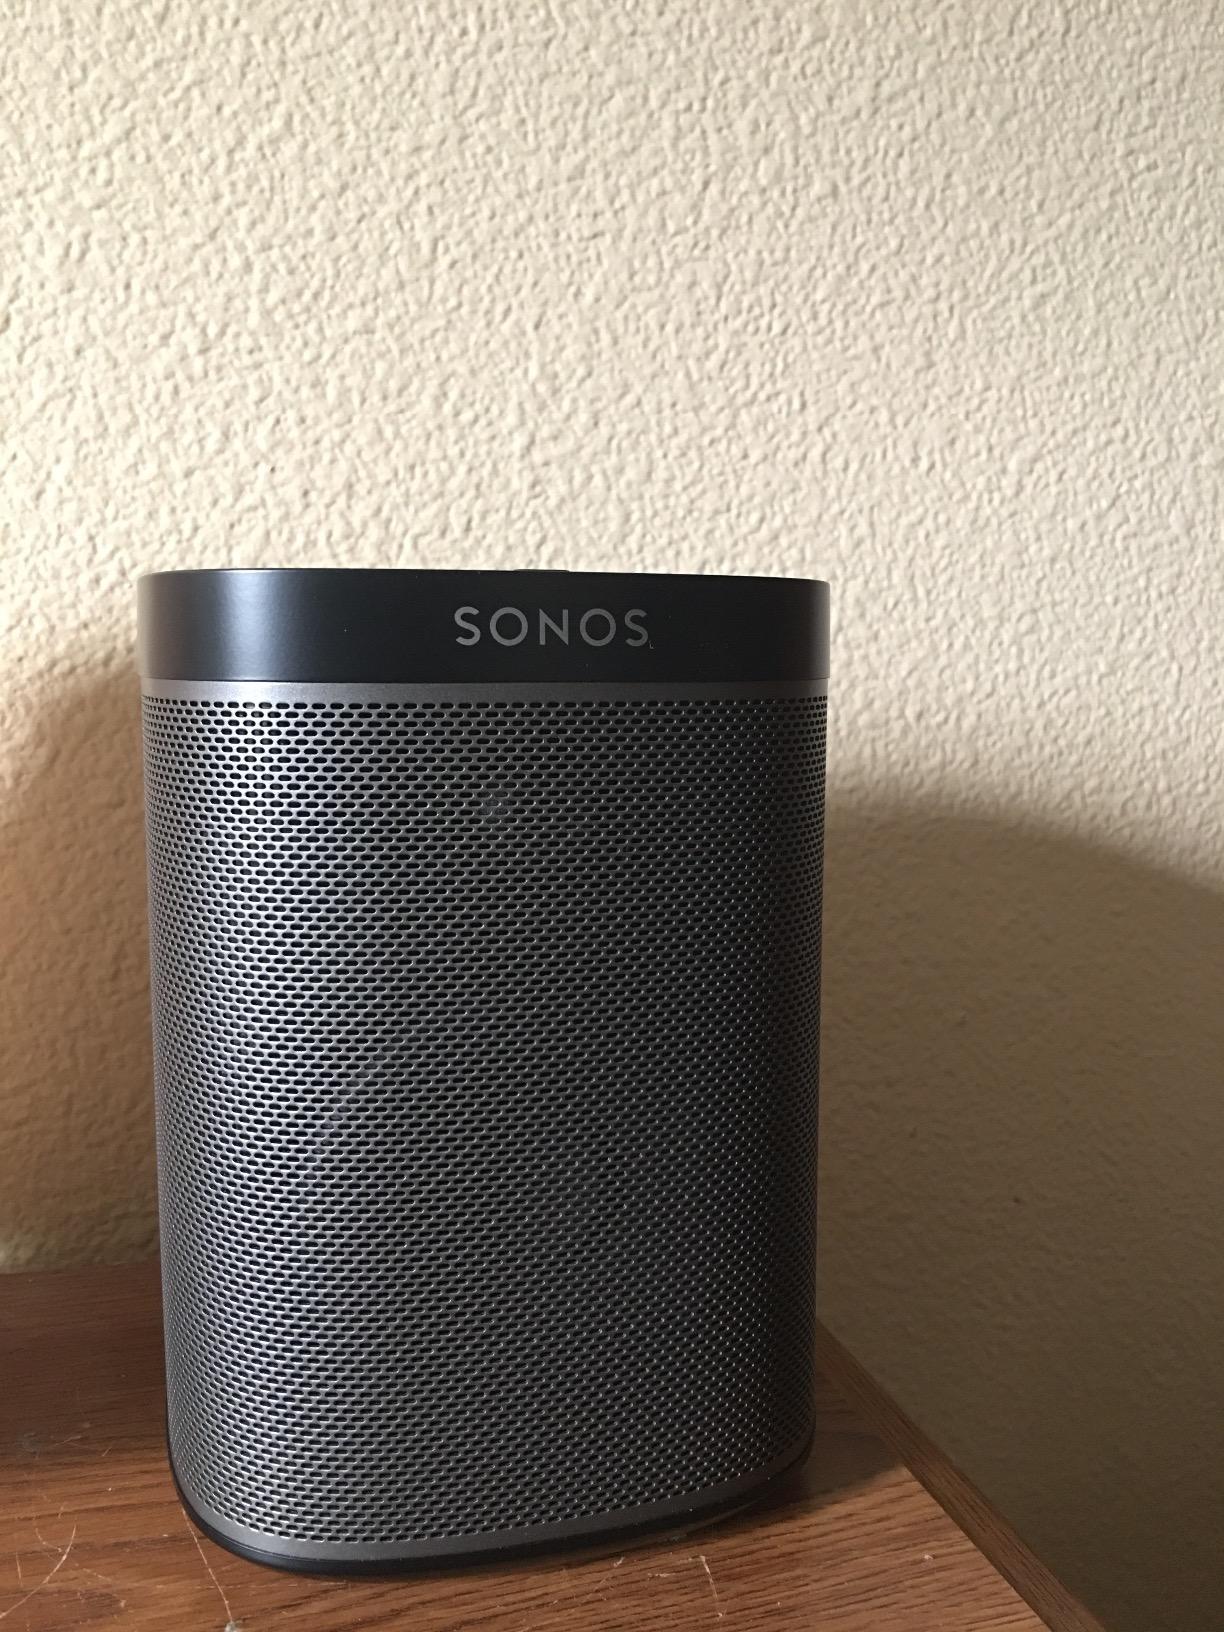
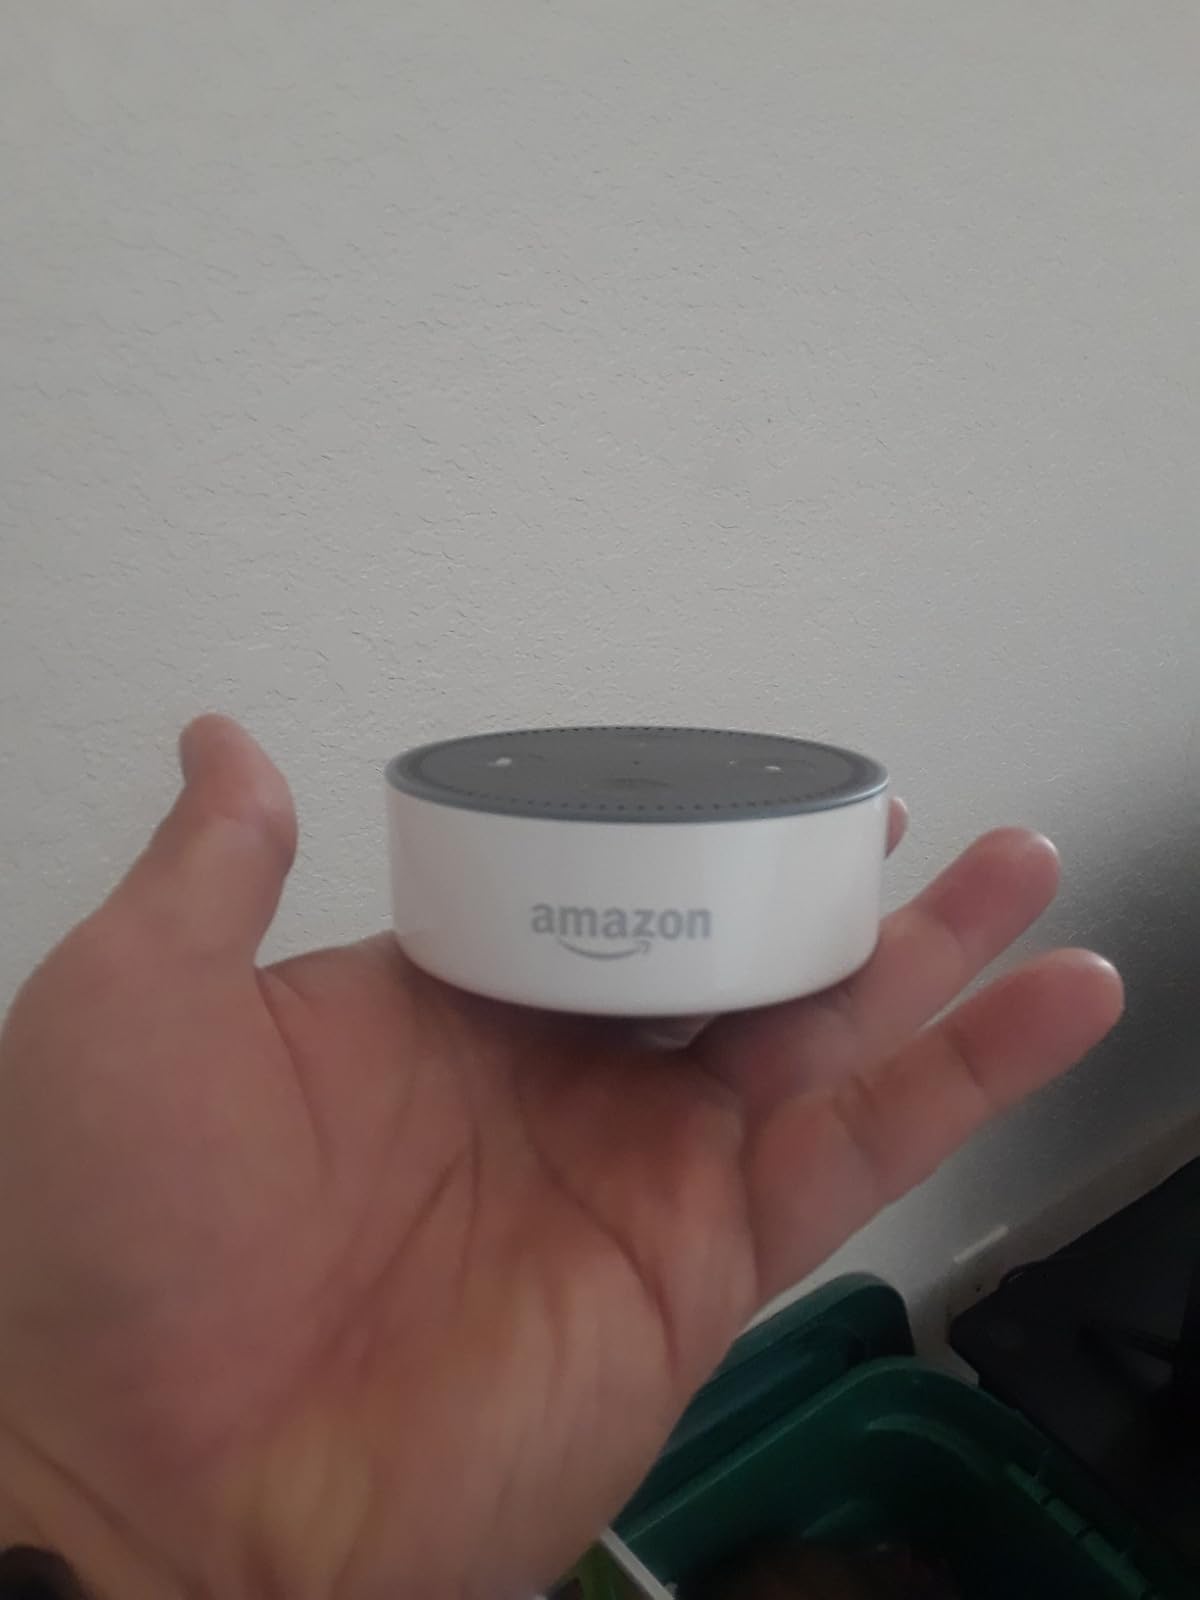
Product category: speaker
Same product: no